Larry Johnson (American football coach)

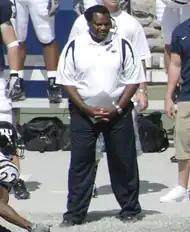
Johnson with Penn State in 2007

Johnson was the defensive line coach at Penn State from 2000 to 2013. From 1996 to 1999 he served as the Nittany Lions' defensive ends and special teams coach. In that time, Johnson developed a reputation for being a premier blue chip recruiter, consistently landing top talent from the mid-Atlantic states. He was instrumental in the development of five first-team All-Americans there: Devon Still, first-round NFL draft choices Tamba Hali, Michael Haynes, and Jimmy Kennedy, and former first-overall selection Courtney Brown.